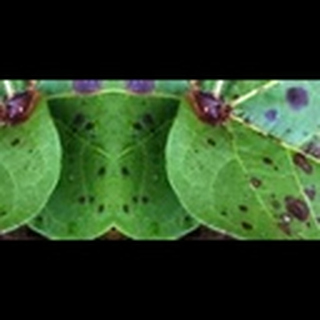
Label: cotton_target_spot